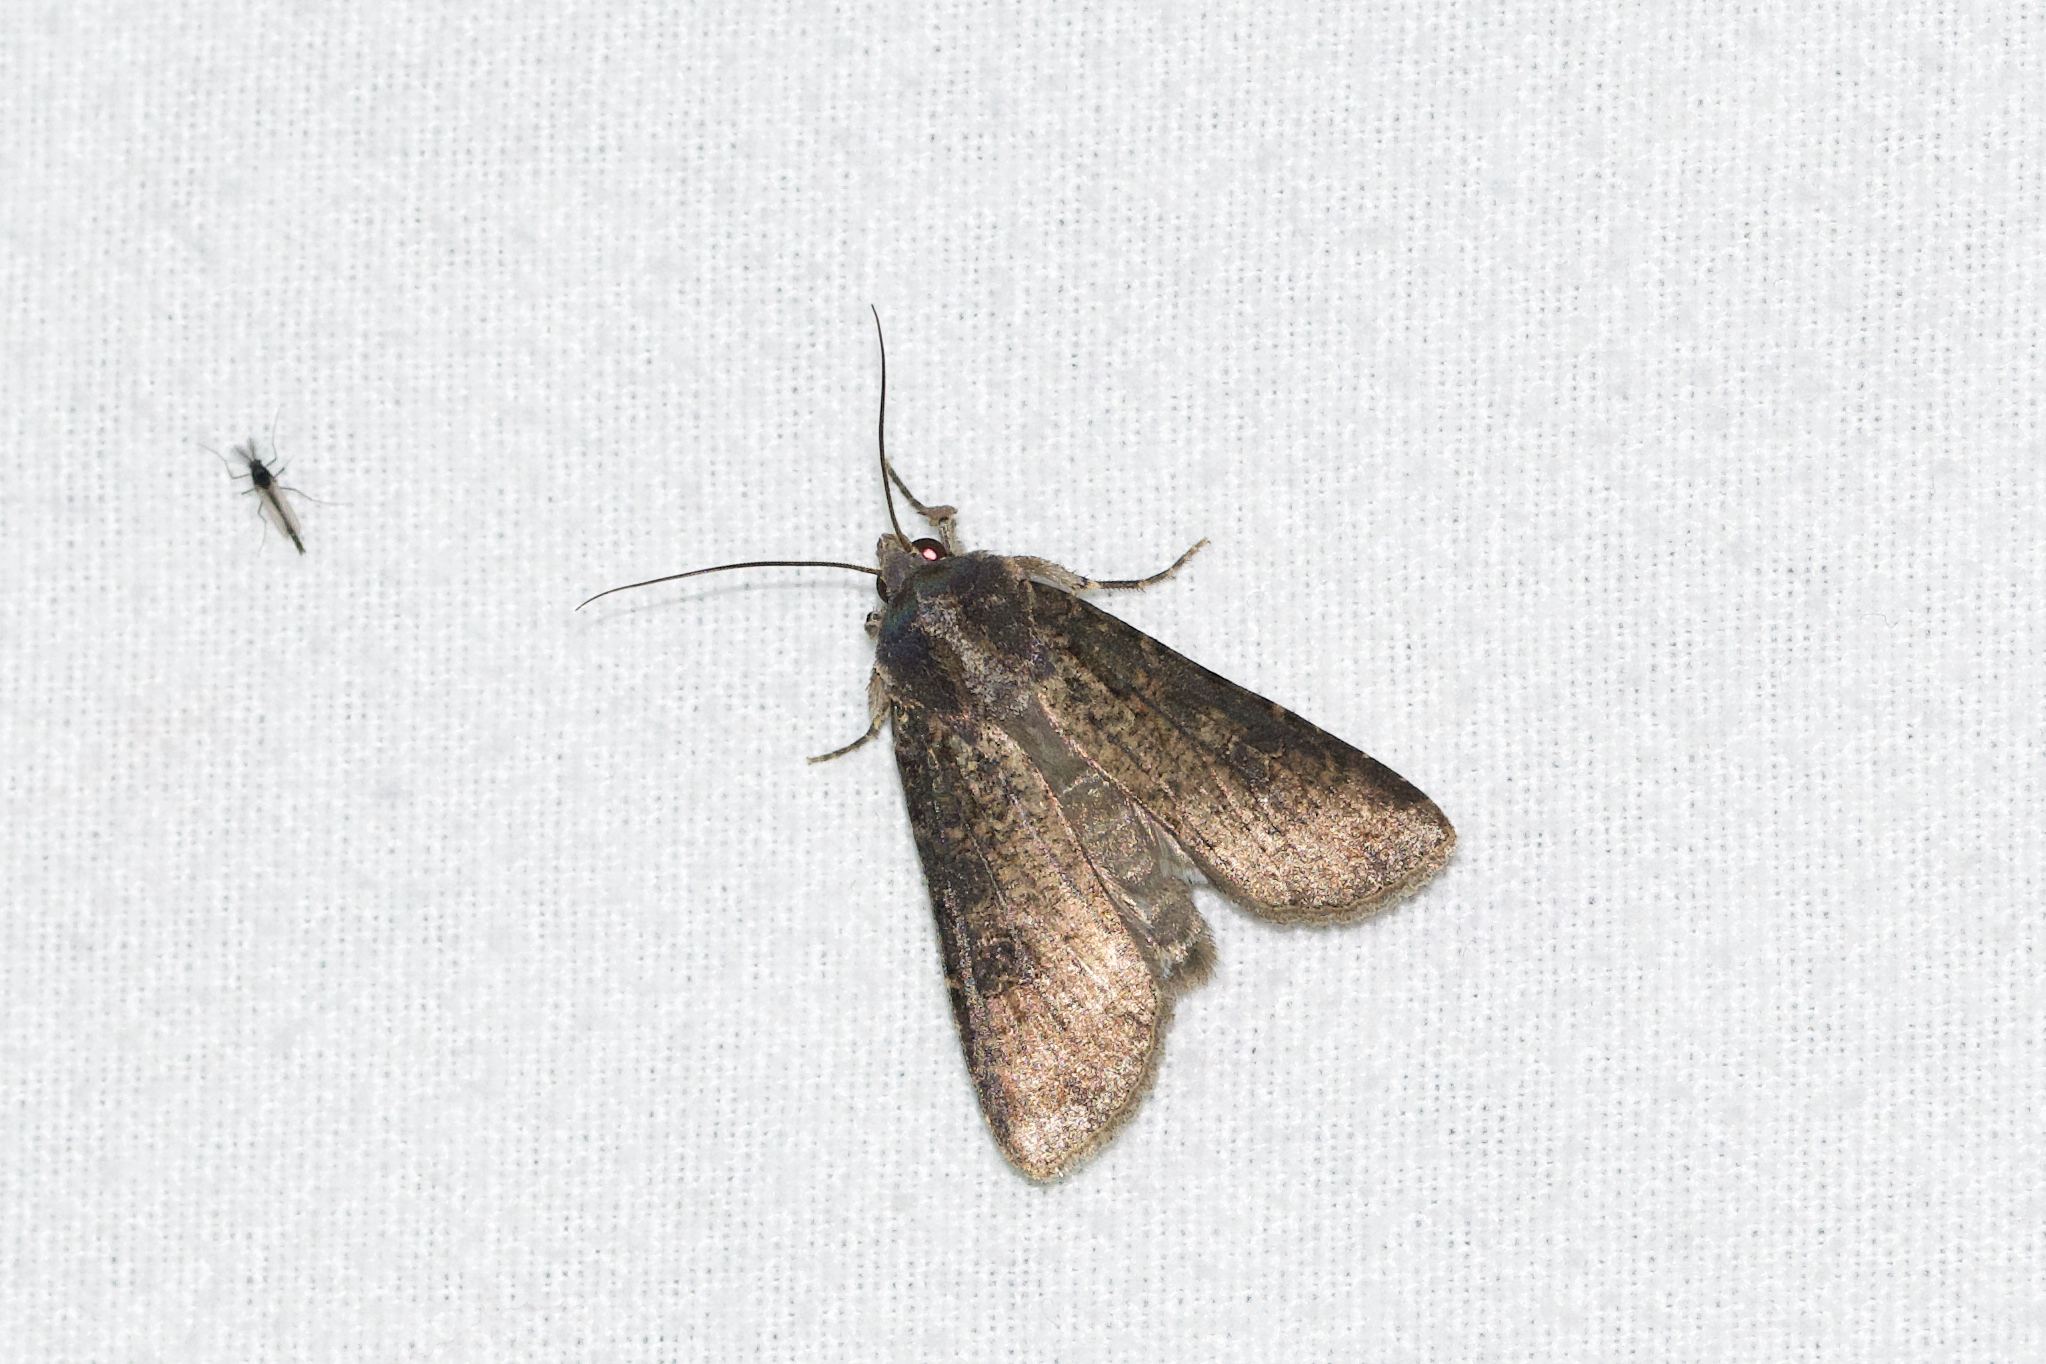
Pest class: cutworms